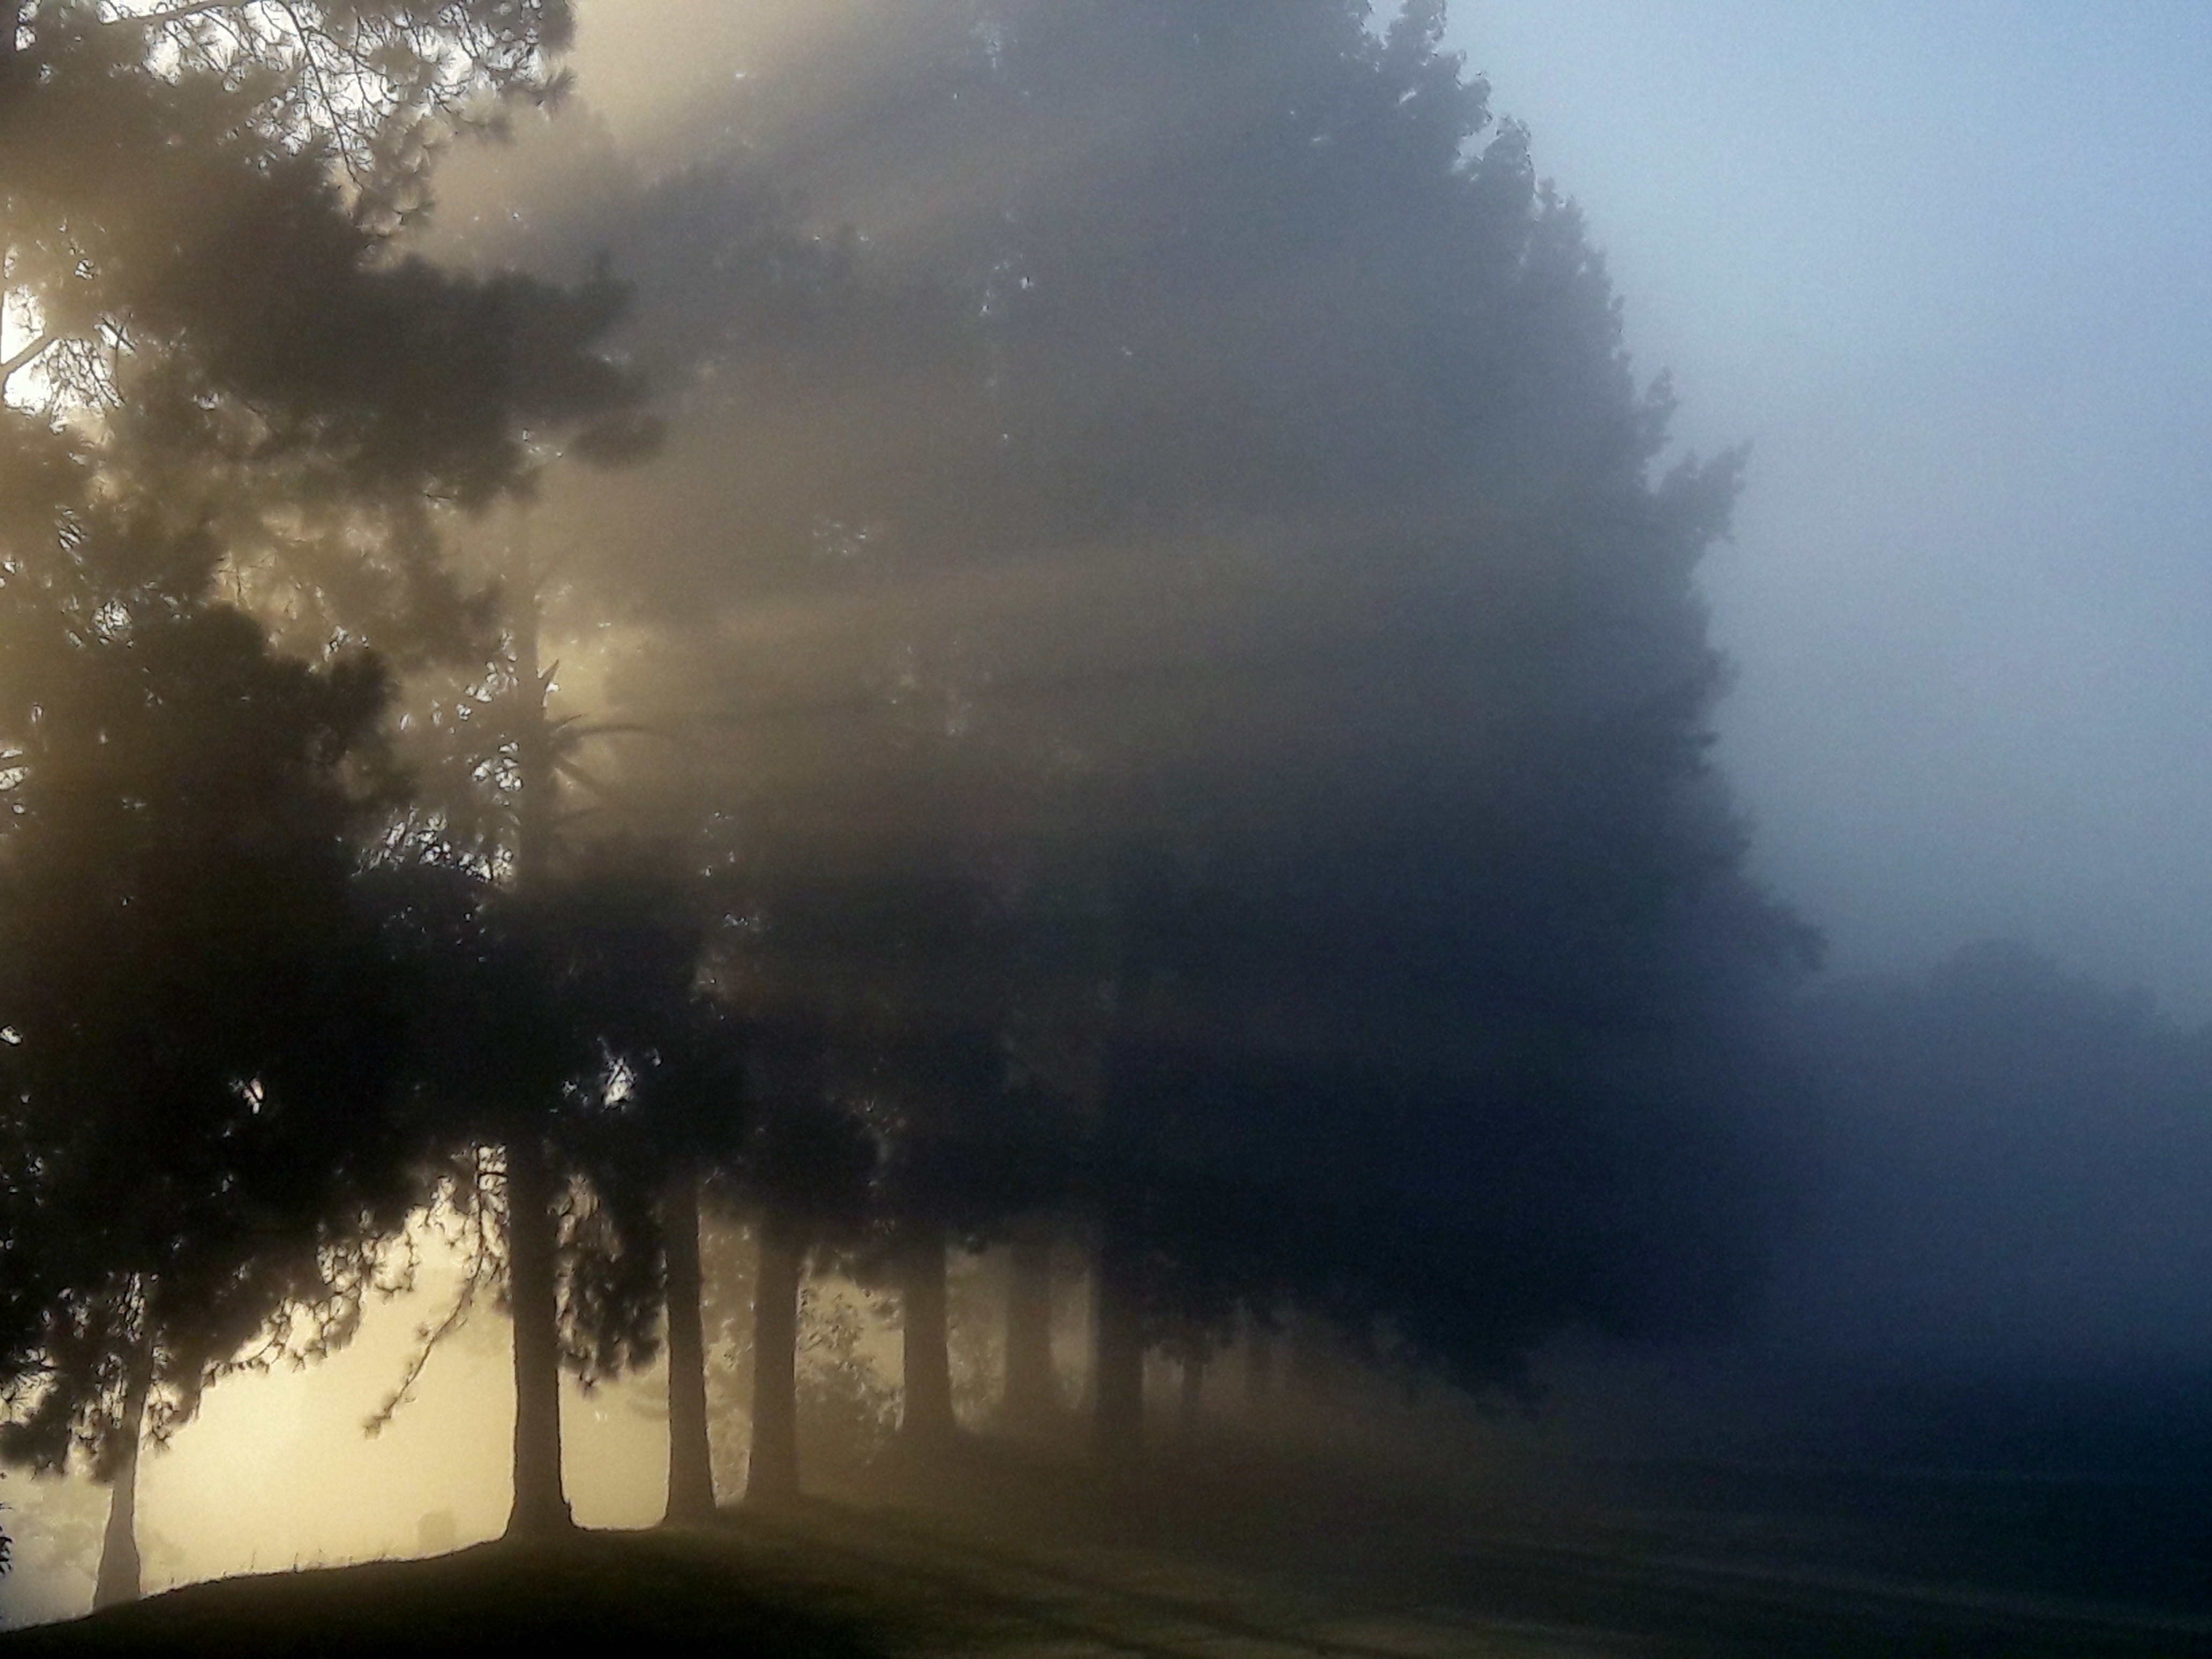
natural, nature, atmospheric phenomenon, atmosphere, mist, natural landscape, sunlight, haze, light, forest, morning, fog, backlighting, woodland, calm, evergreen, old growth forest, path, sunrise, temperate coniferous forest, tropical and subtropical coniferous forests